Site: brandenburg
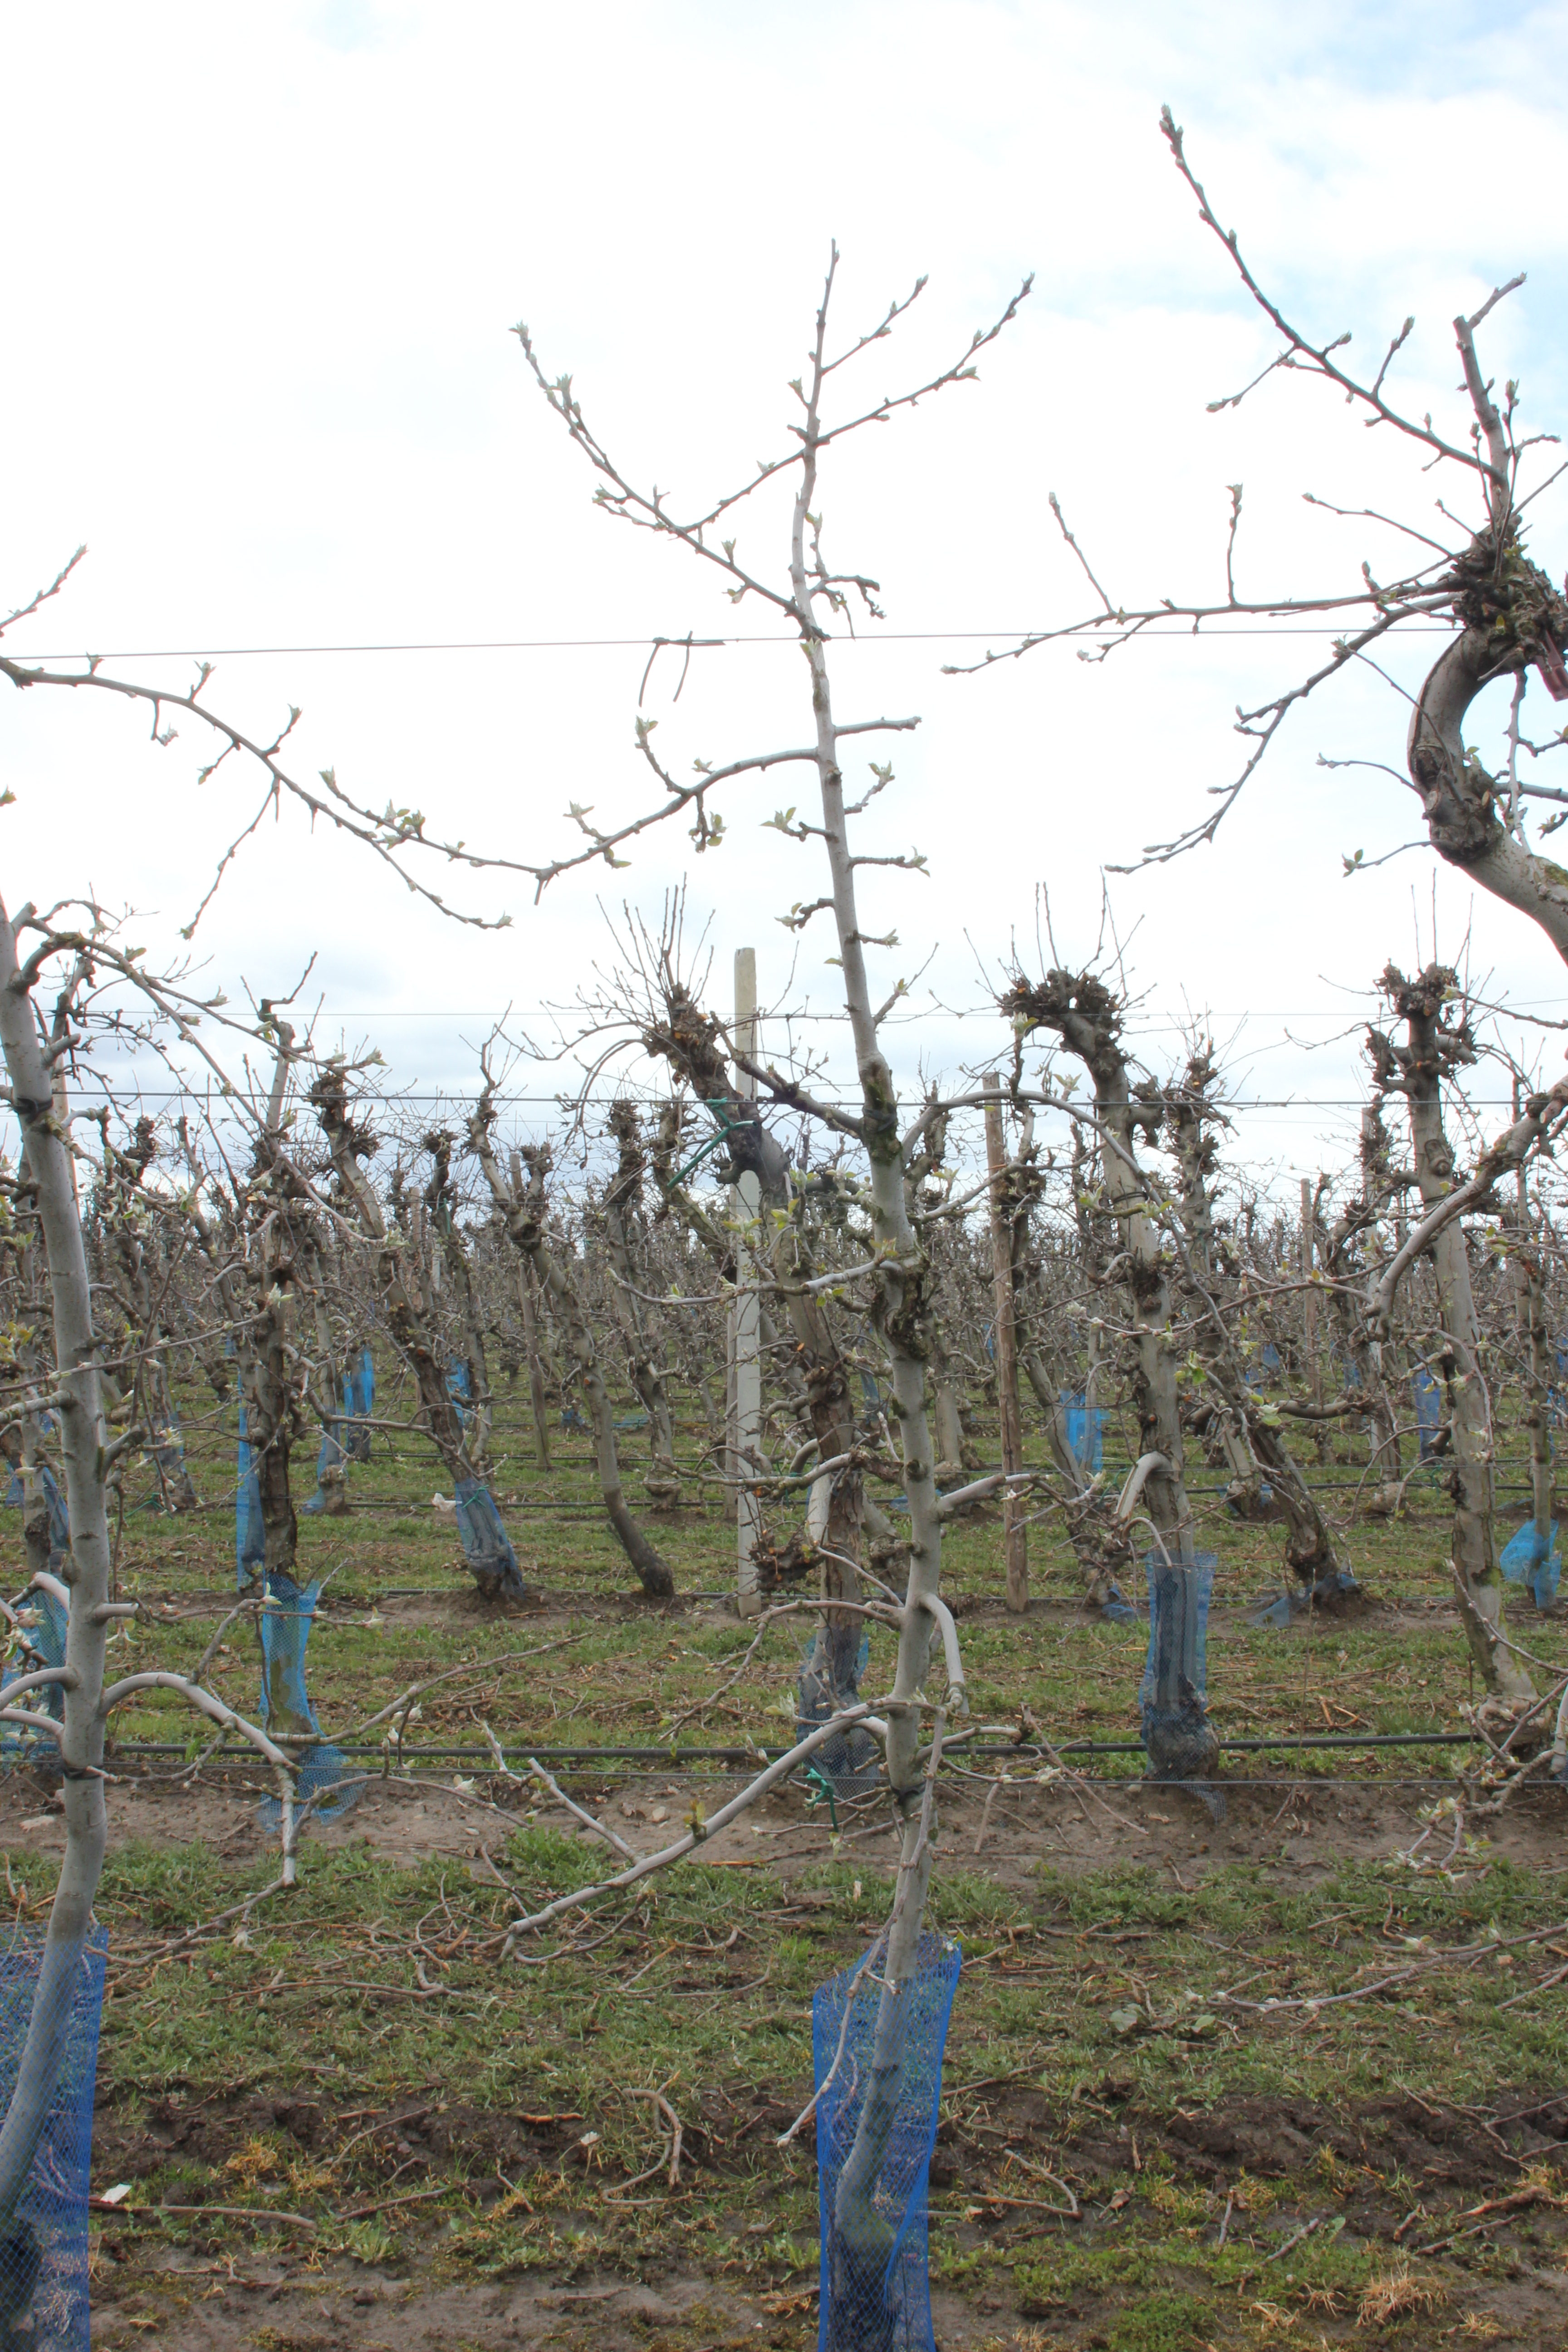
Growth stage (BBCH 55): Inflorescence emergence